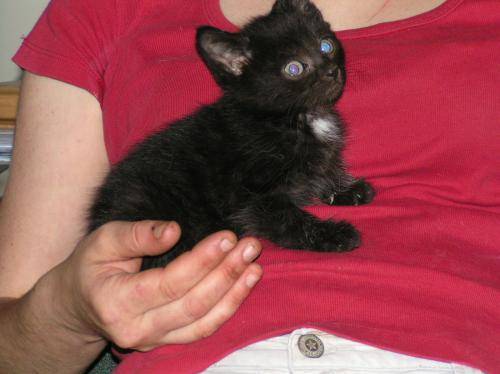
Label: cat